Sino-French War

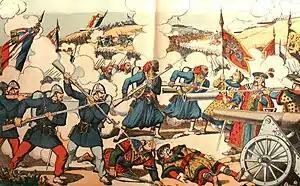
The capture of Lạng Sơn, 13 February 1885

Although the Formosa expeditionary corps remained confined in Keelung, the French scored important successes elsewhere in the spring of 1885. Courbet's squadron had been reinforced substantially since the start of the war, and he now had considerably more ships at his disposal than in October 1884. In early February 1885 part of his squadron left Keelung to head off a threatened attempt by part of the Chinese Nanyang Fleet (Southern Seas fleet) to break the French blockade of Formosa. On 11 February Courbet's task force met the cruisers "Kaiji", "Nanchen" and "Nanrui", three of the most modern ships in the Chinese fleet, near Shipu Bay, accompanied by the frigate "Yuyuan" and the composite sloop "Chengqing". The Chinese scattered at the French approach, and while the three cruisers successfully made their escape, the French succeeded in trapping "Yuyuan" and "Chengqing" in Shipu Bay. On the night of 14 February, in the Battle of Shipu, the French attacked the Chinese vessels with two torpedo launches. During a brief engagement inside the bay, "Yuyuan" was seriously damaged by torpedoes and "Chengqing" was hit by "Yuyuan"'s fire. Both ships were subsequently scuttled by the Chinese. The French torpedo launches escaped almost without loss.